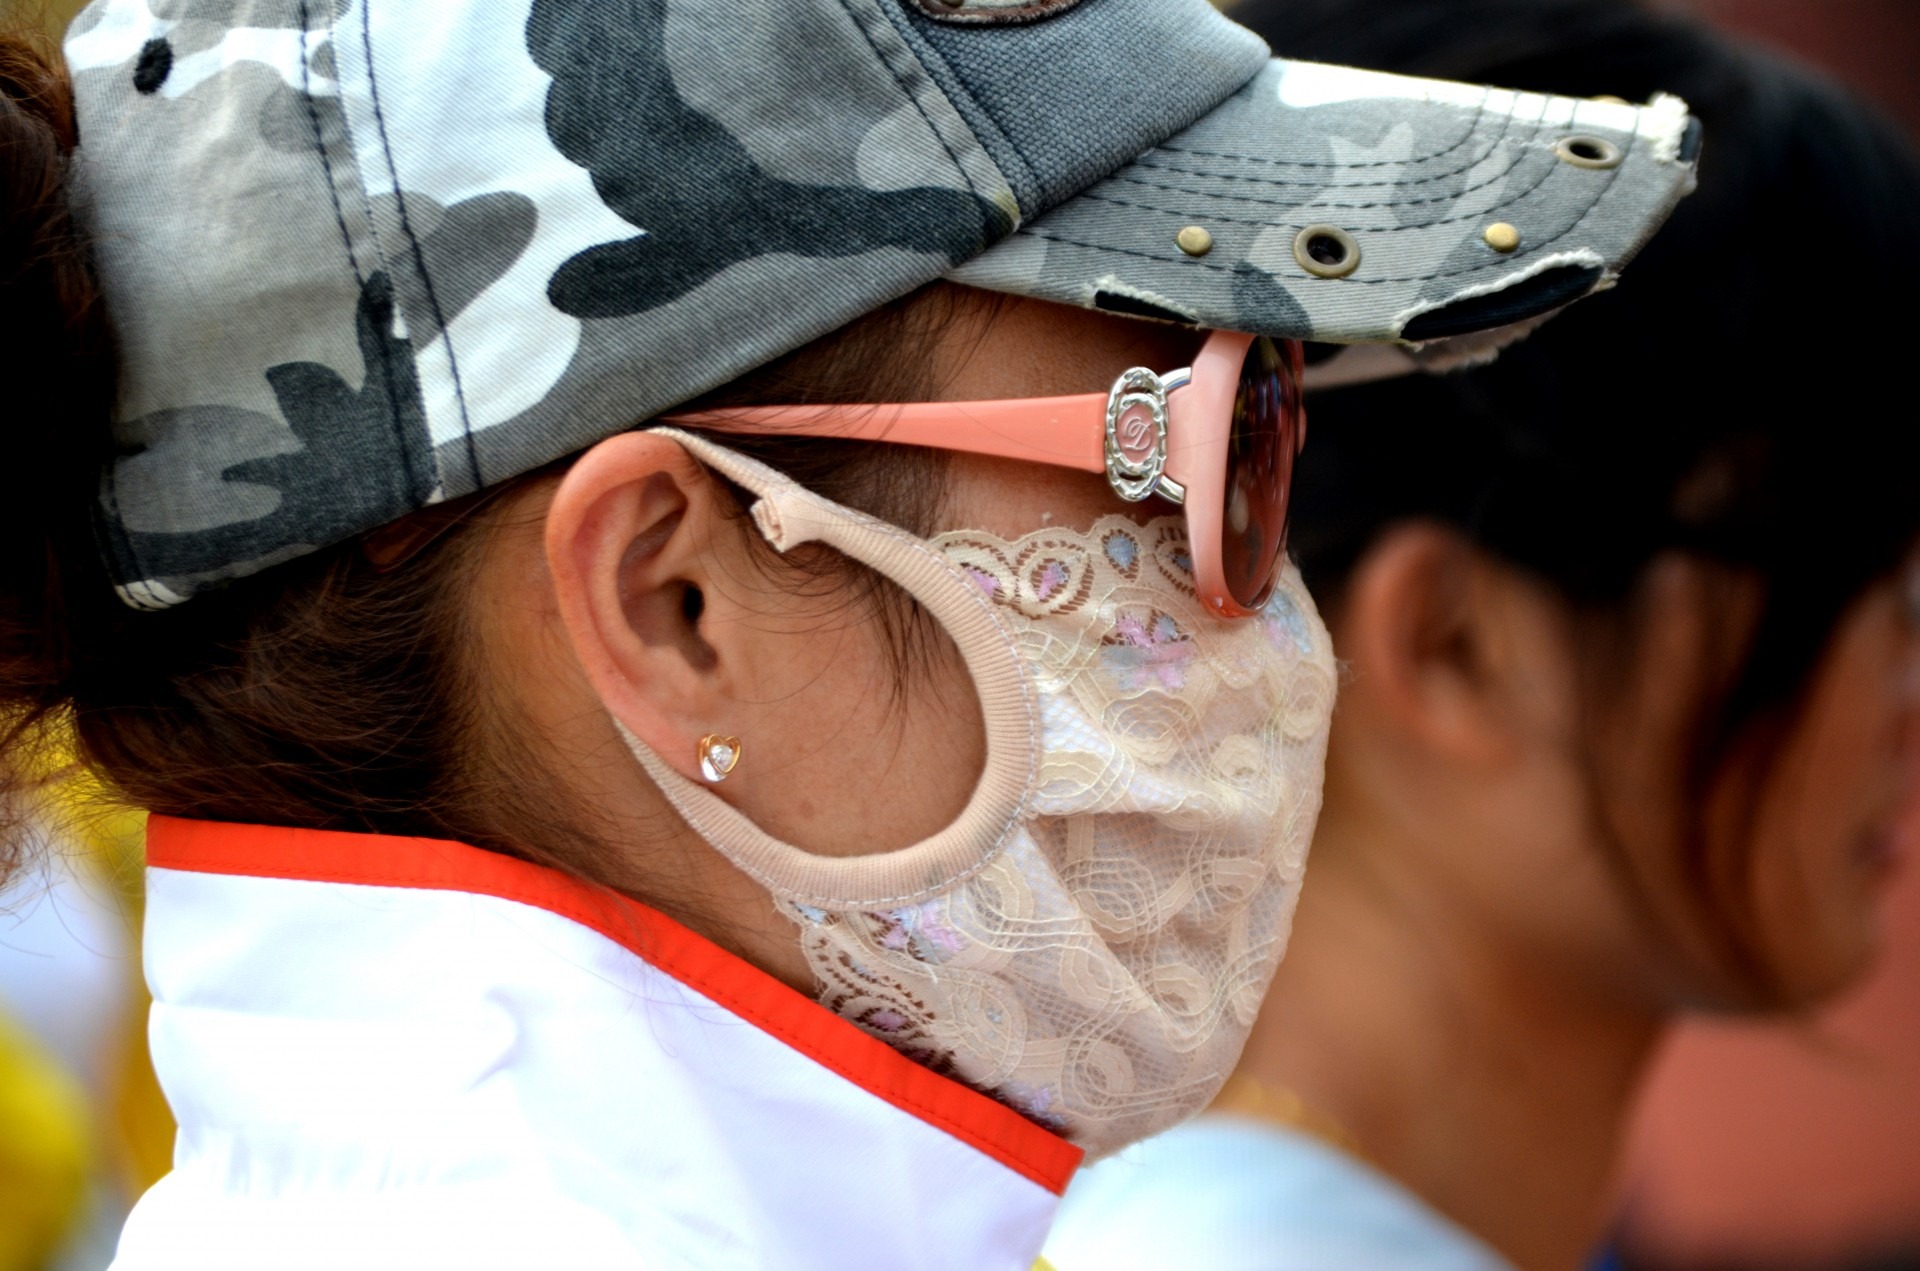
person, girl, child, hat, fashion, mask, trend, fad, sun glasses, ball cap, fashion statement